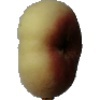
Label: peach_flat